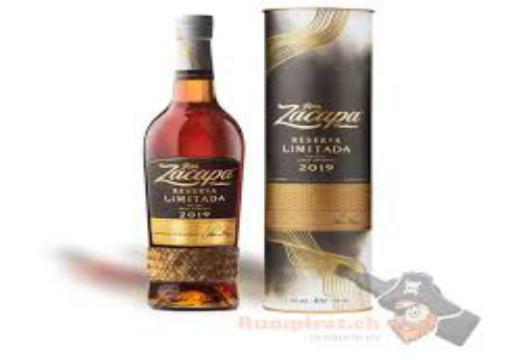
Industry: Food